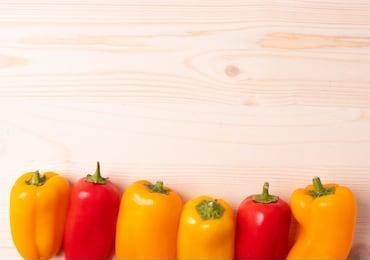
Label: capsicum